North Dakota Highway 50

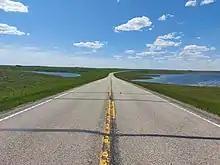
Highway 50 through the Lostwood National Wildlife Refuge with Lostwood Lake on the right.

North Dakota Highway 50 (ND 50) is a north–south state highway in the U.S. state of North Dakota. ND 50's western terminus is a continuation as Montana Highway 258 (MT 258) at the Montana border, and the eastern terminus is at U.S. Route 52 (US 52) northwest of Donnybrook.